Hatten, Bas-Rhin

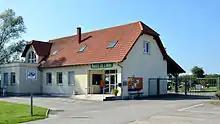
WW II Historical Museum Hatten

In 1939, because Hatten was on the Maginot Line, the authorities had arranged for the town's 1,500 inhabitants to be evacuated to Châteauponsac in the Limousin region, six hundred kilometers to the southwest. Evacuees had been restricted to one suitcase per person, and so were obliged to leave behind most of their possessions. However, after July 1940, the village had survived the invasion of France undamaged; therefore, the residents were able to return to Hatten, since the whole of Alsace had then reverted to its pre-1919 status as a part of Germany. On December 13, 1944, after four years of occupation, the village had been liberated without any fighting by the Americans and the residents looked forward to the resumption of peace.